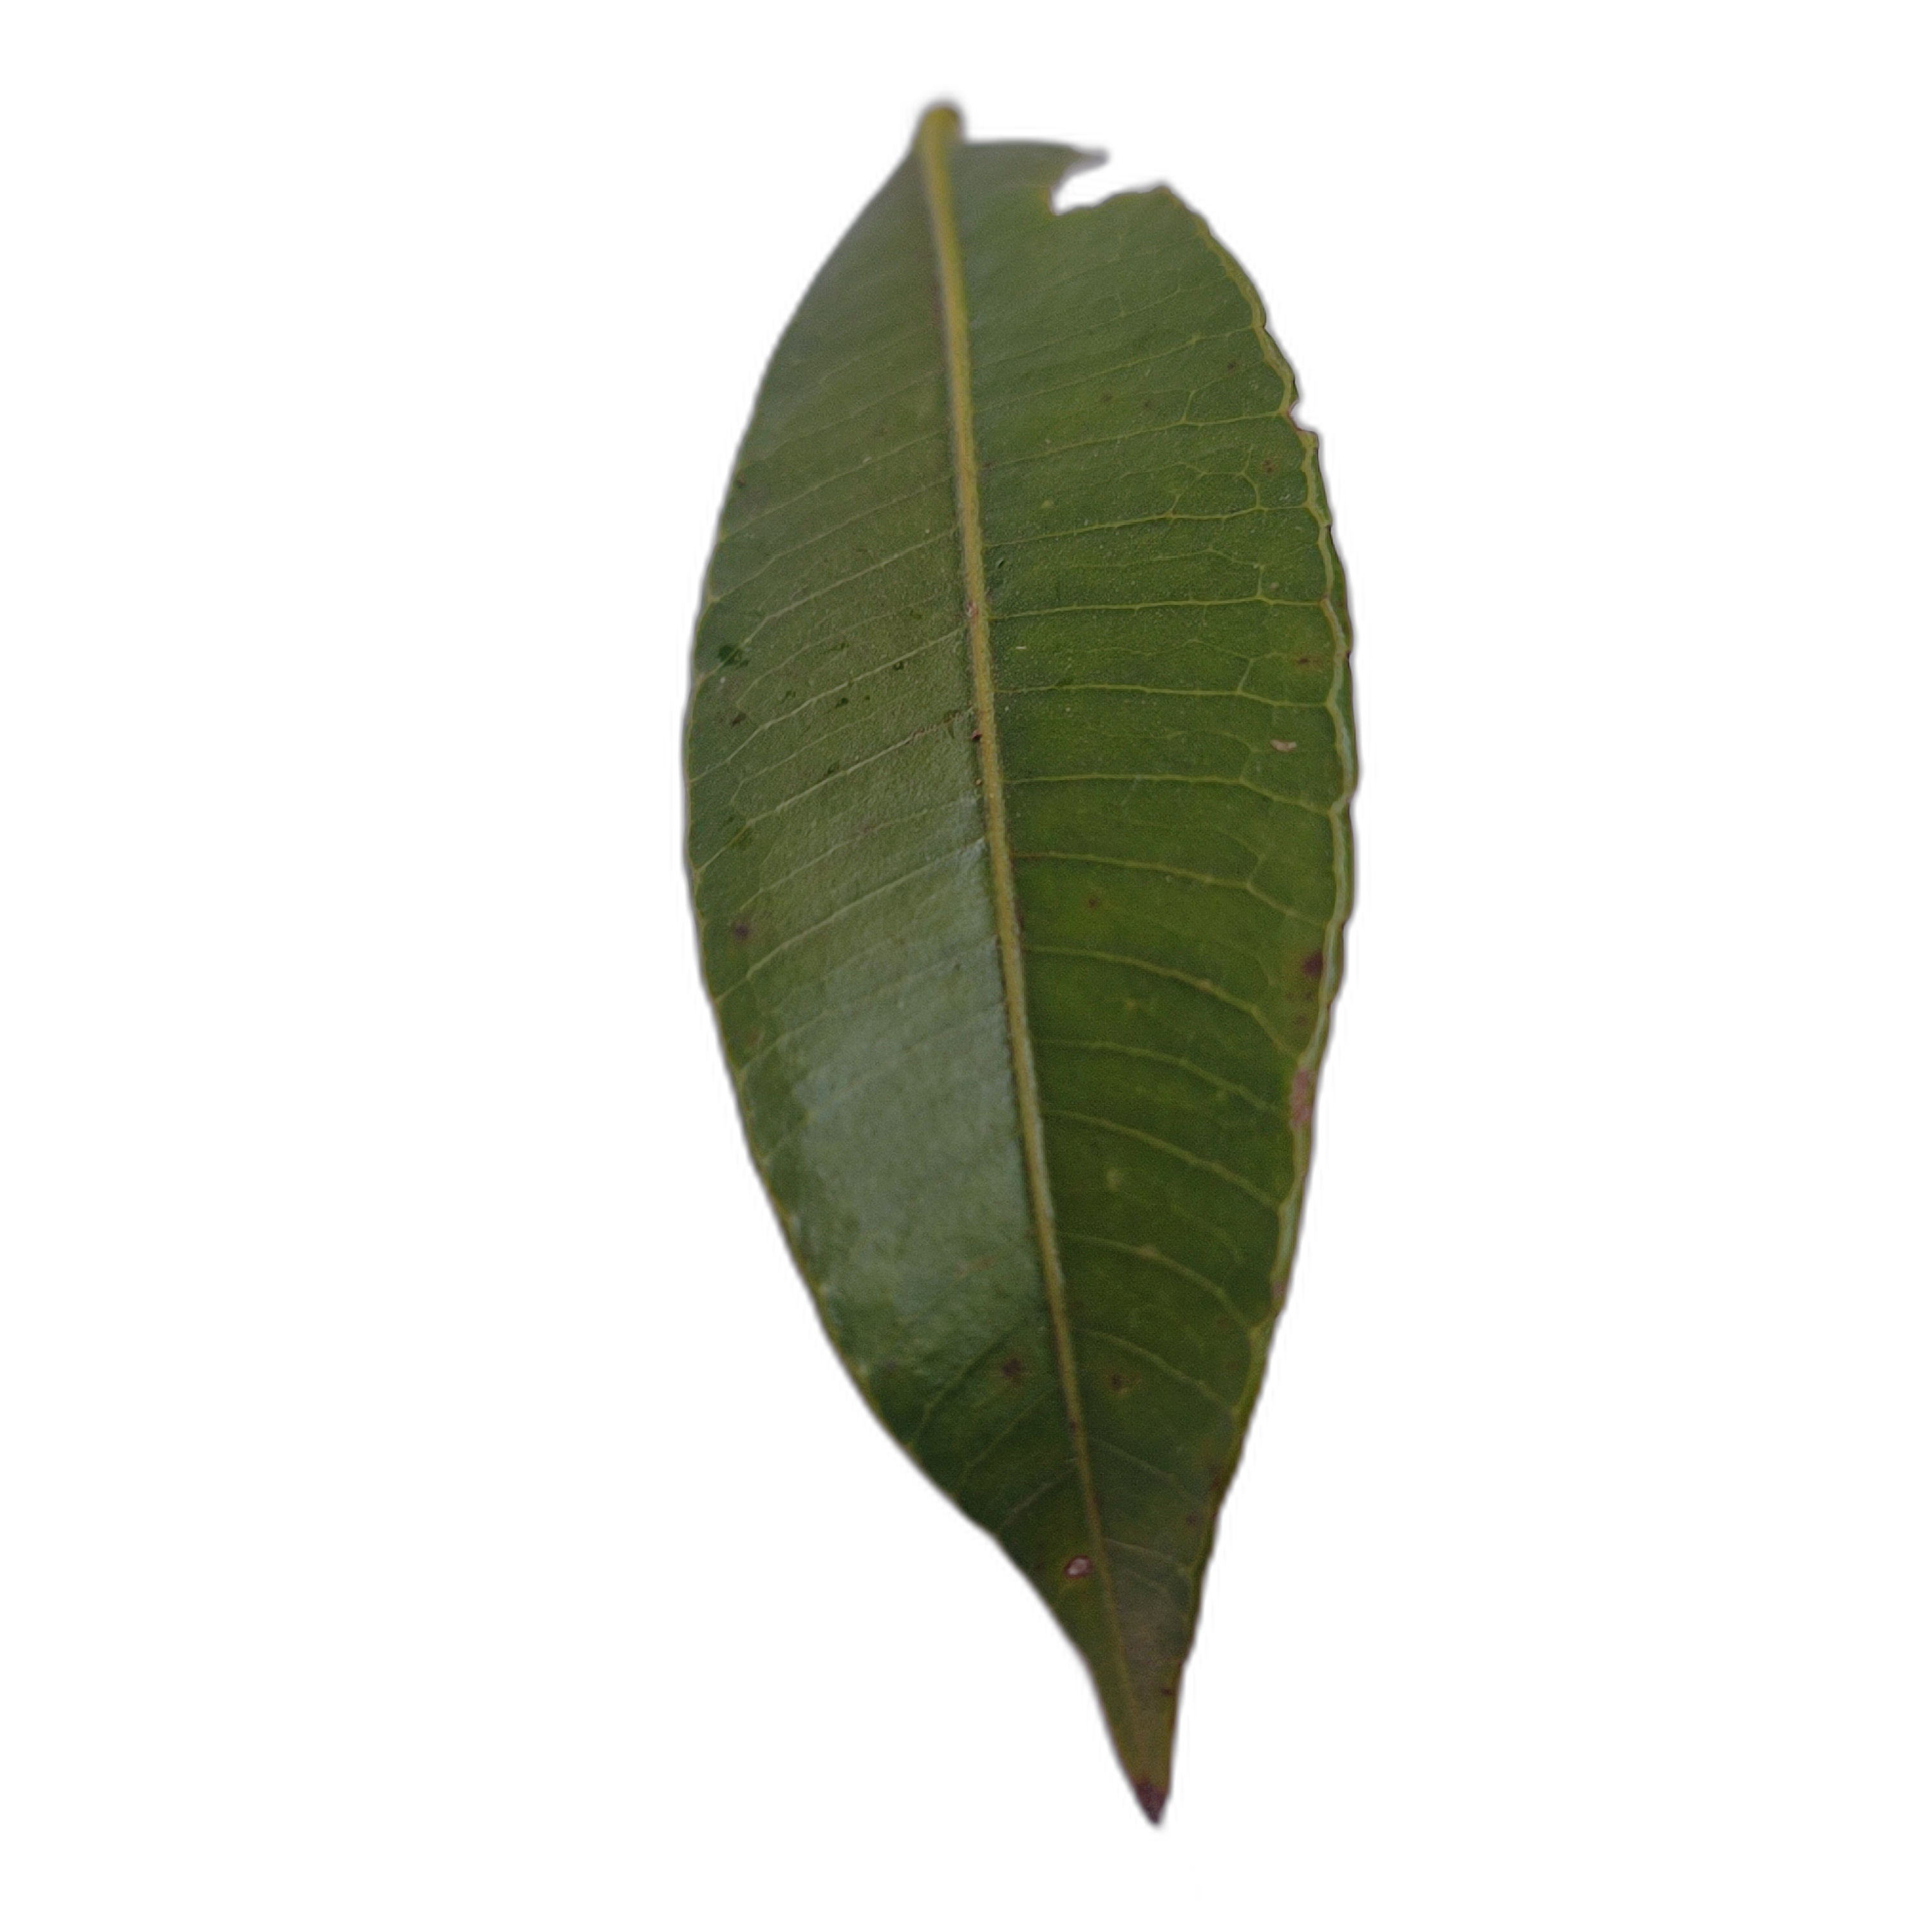
Label: healthy